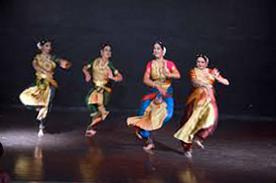
Dance form: bharatanatyam